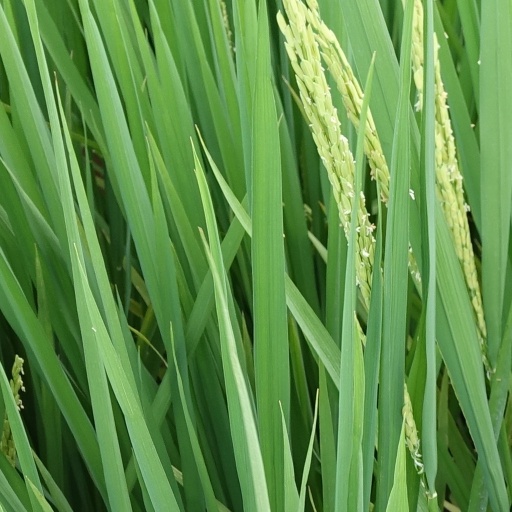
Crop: rice